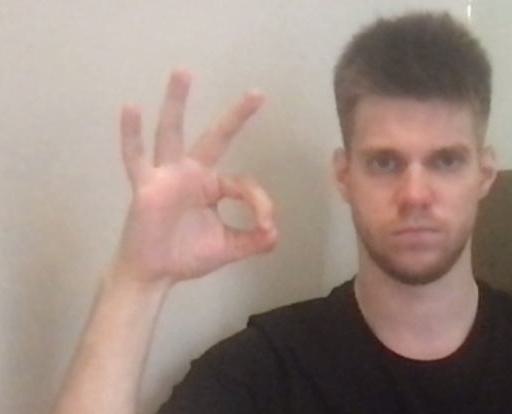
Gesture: ok